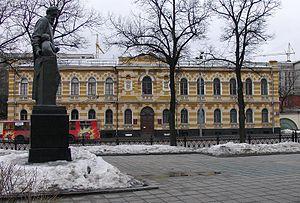
Le trésor des Romanov aurait été amassé sous le règne de Nicolas II de Russie. Selon l'historien russe Valeri Kurnosov, certaines preuves furent archivées par le Service de renseignements de l'Union soviétique dans des fichiers de l'ex-KGB ou pour le Royaume-Uni, par le service de renseignements extérieurs britanniques, le MI6. En outre, un ensemble de documents anciens démontre que Staline comme le Premier secrétaire du Parti communiste, Nikita Khrouchtchev montrèrent un vif intérêt pour la découverte de ce trésor datant de l'époque tsariste. Les nombreuses recherches effectuées par les deux leaders soviétiques furent infructueuses.
Les Archives d'État russes des actes anciens sont le plus grand dépôt de manuscrits, de documents et des livres imprimés de la Ruthénie et de la Russie, du XIᵉ siècle jusqu'au XIXᵉ siècle et au début du XXᵉ siècle. Elles sont situées à Moscou.